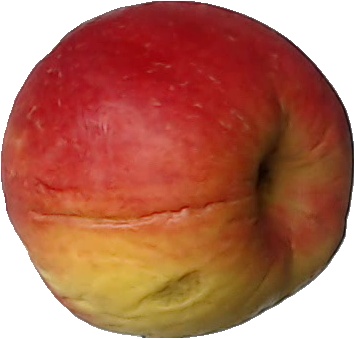
Label: apple_red_yellow_1